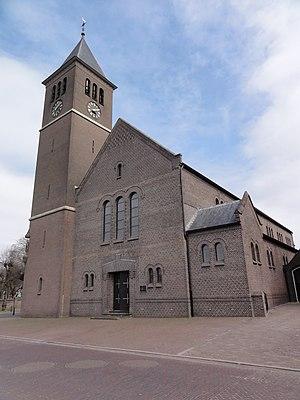
Reek est une localité de la commune néerlandaise de Landerd dans le nord-est de la province de Brabant-Septentrional. Reek compte environ 1 700 habitants.